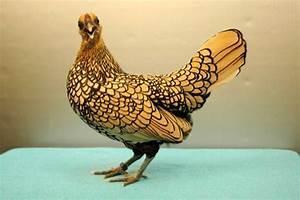
chicken